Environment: real
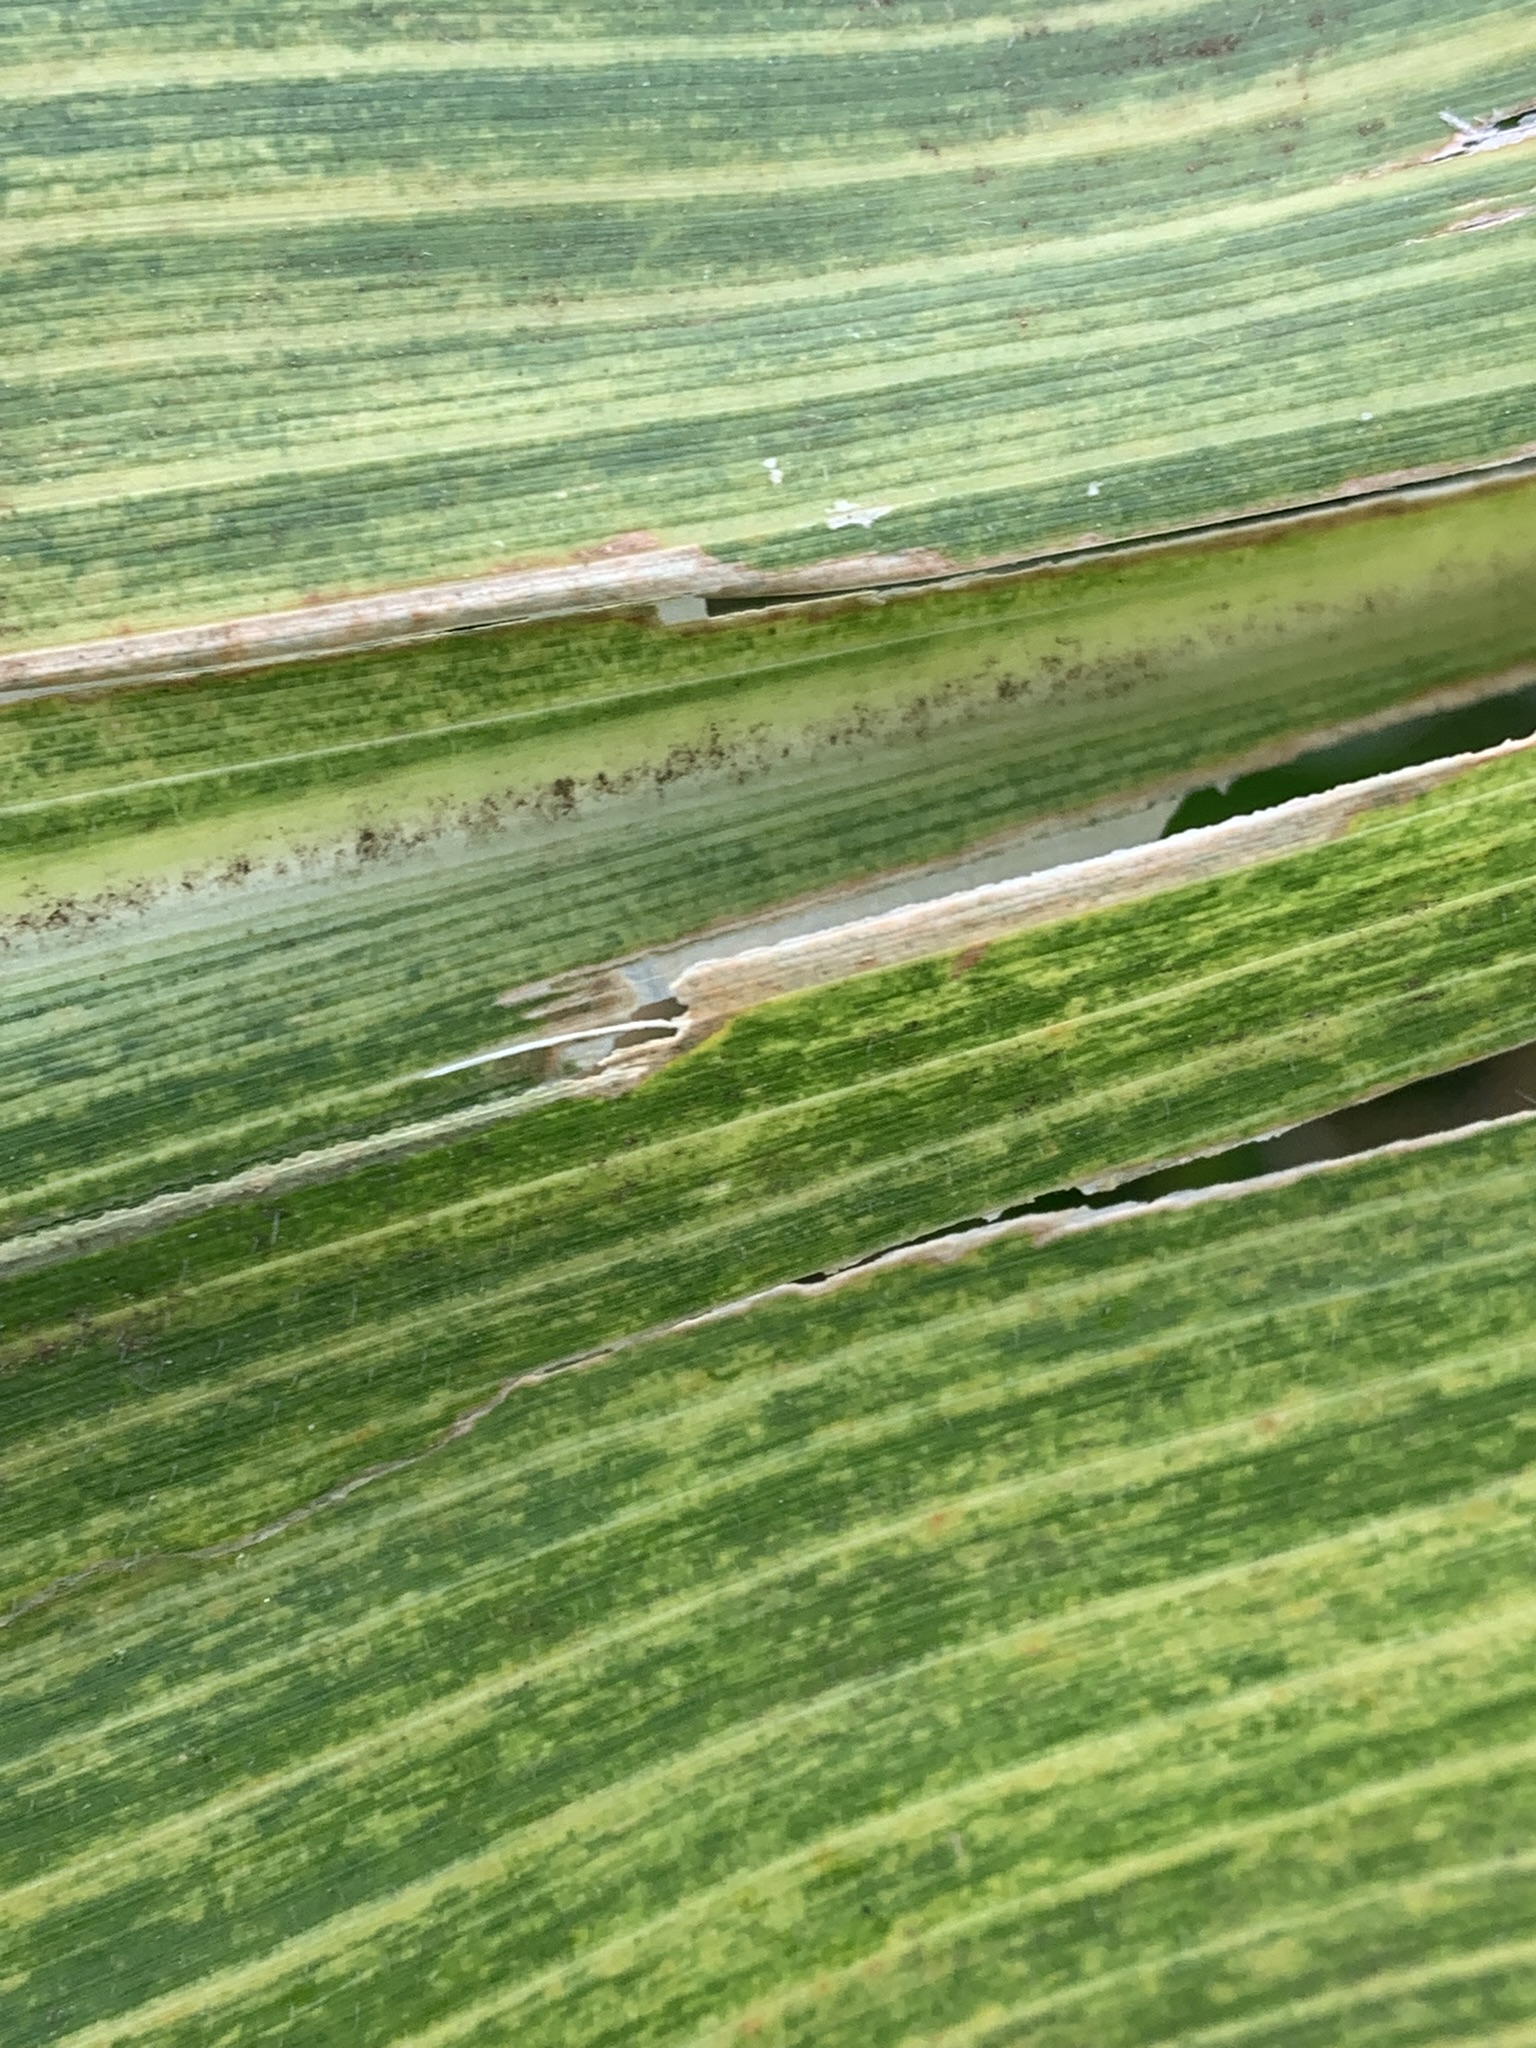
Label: lethal_necrosis